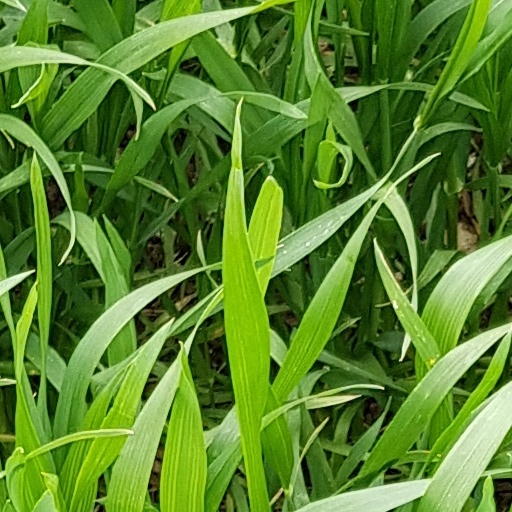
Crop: wheat